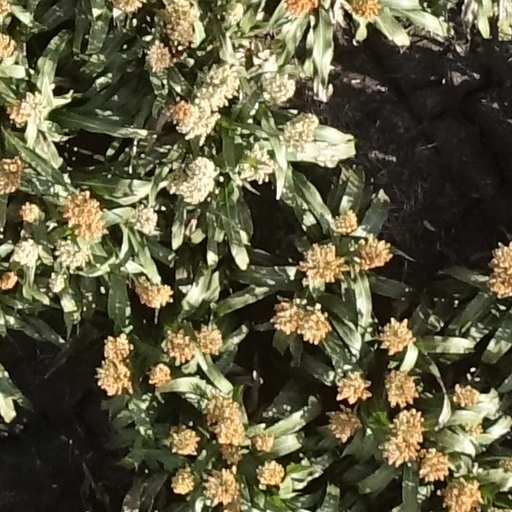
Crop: sorghum